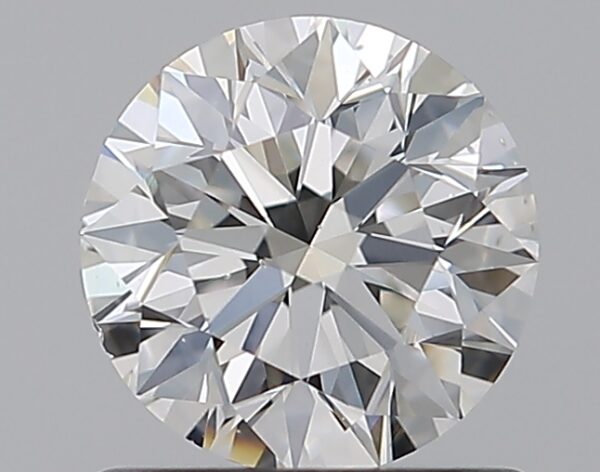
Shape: round
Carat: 0.8
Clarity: VS2
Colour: H
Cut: EX
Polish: EX
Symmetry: EX
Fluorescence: F
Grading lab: GIA
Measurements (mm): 5.86 x 5.9 x 3.73